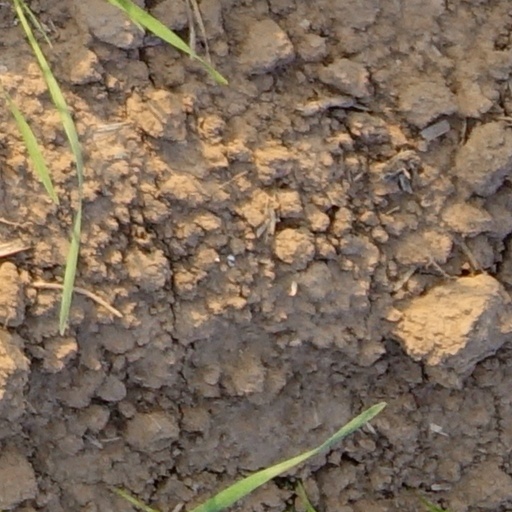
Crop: wheat